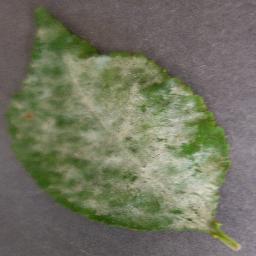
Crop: cherry
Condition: (including_sour)_powdery_mildew